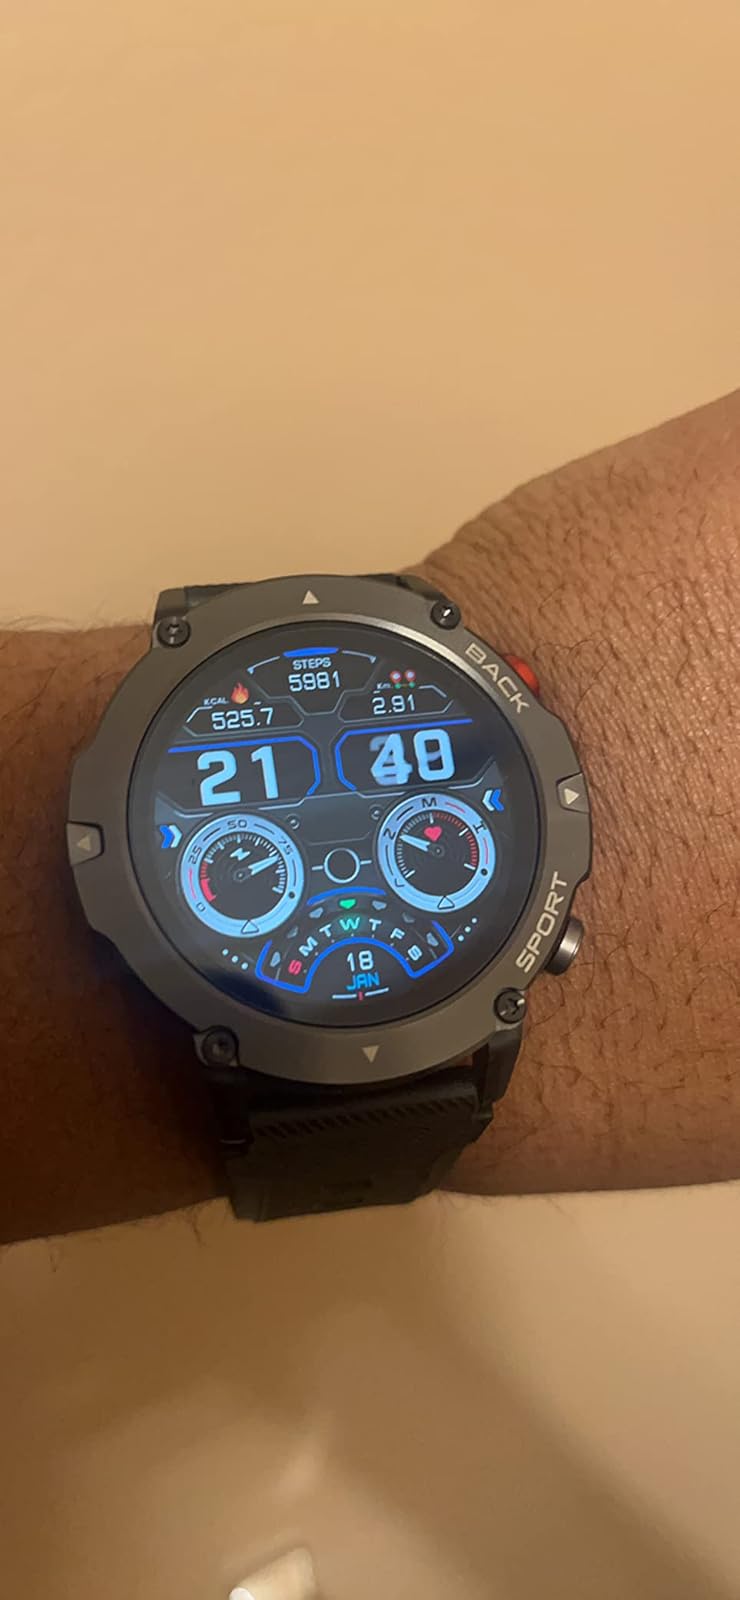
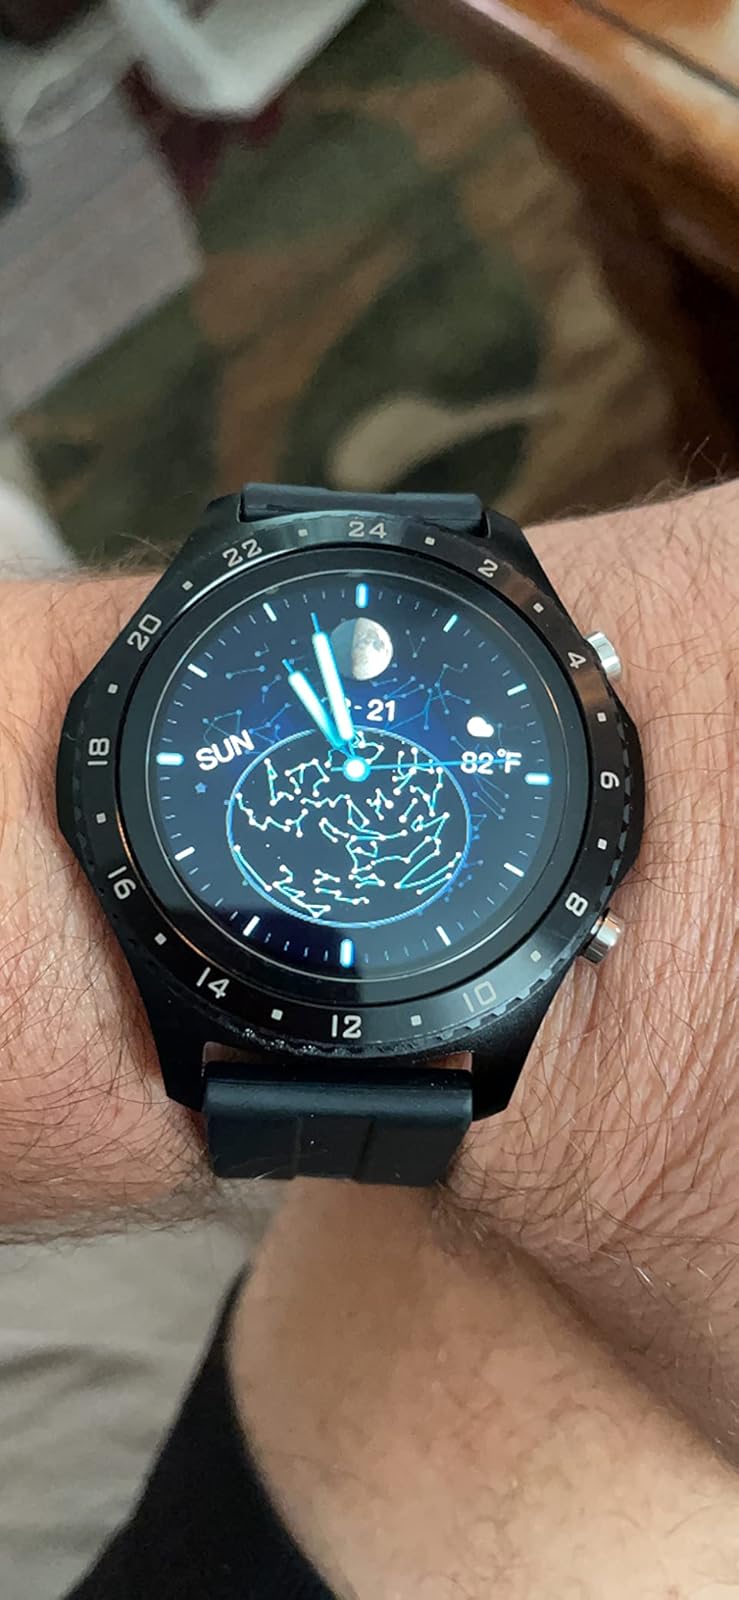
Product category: smartwatch
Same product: no